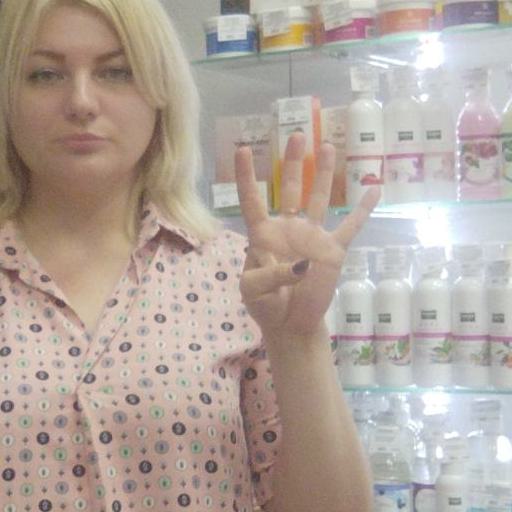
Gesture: four